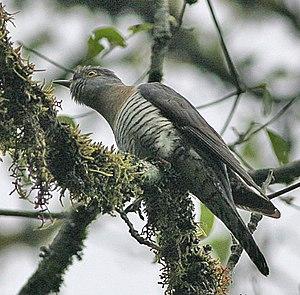
Le Coucou de l'Himalaya est une espèce de coucou, oiseau de la famille des Cuculidae.